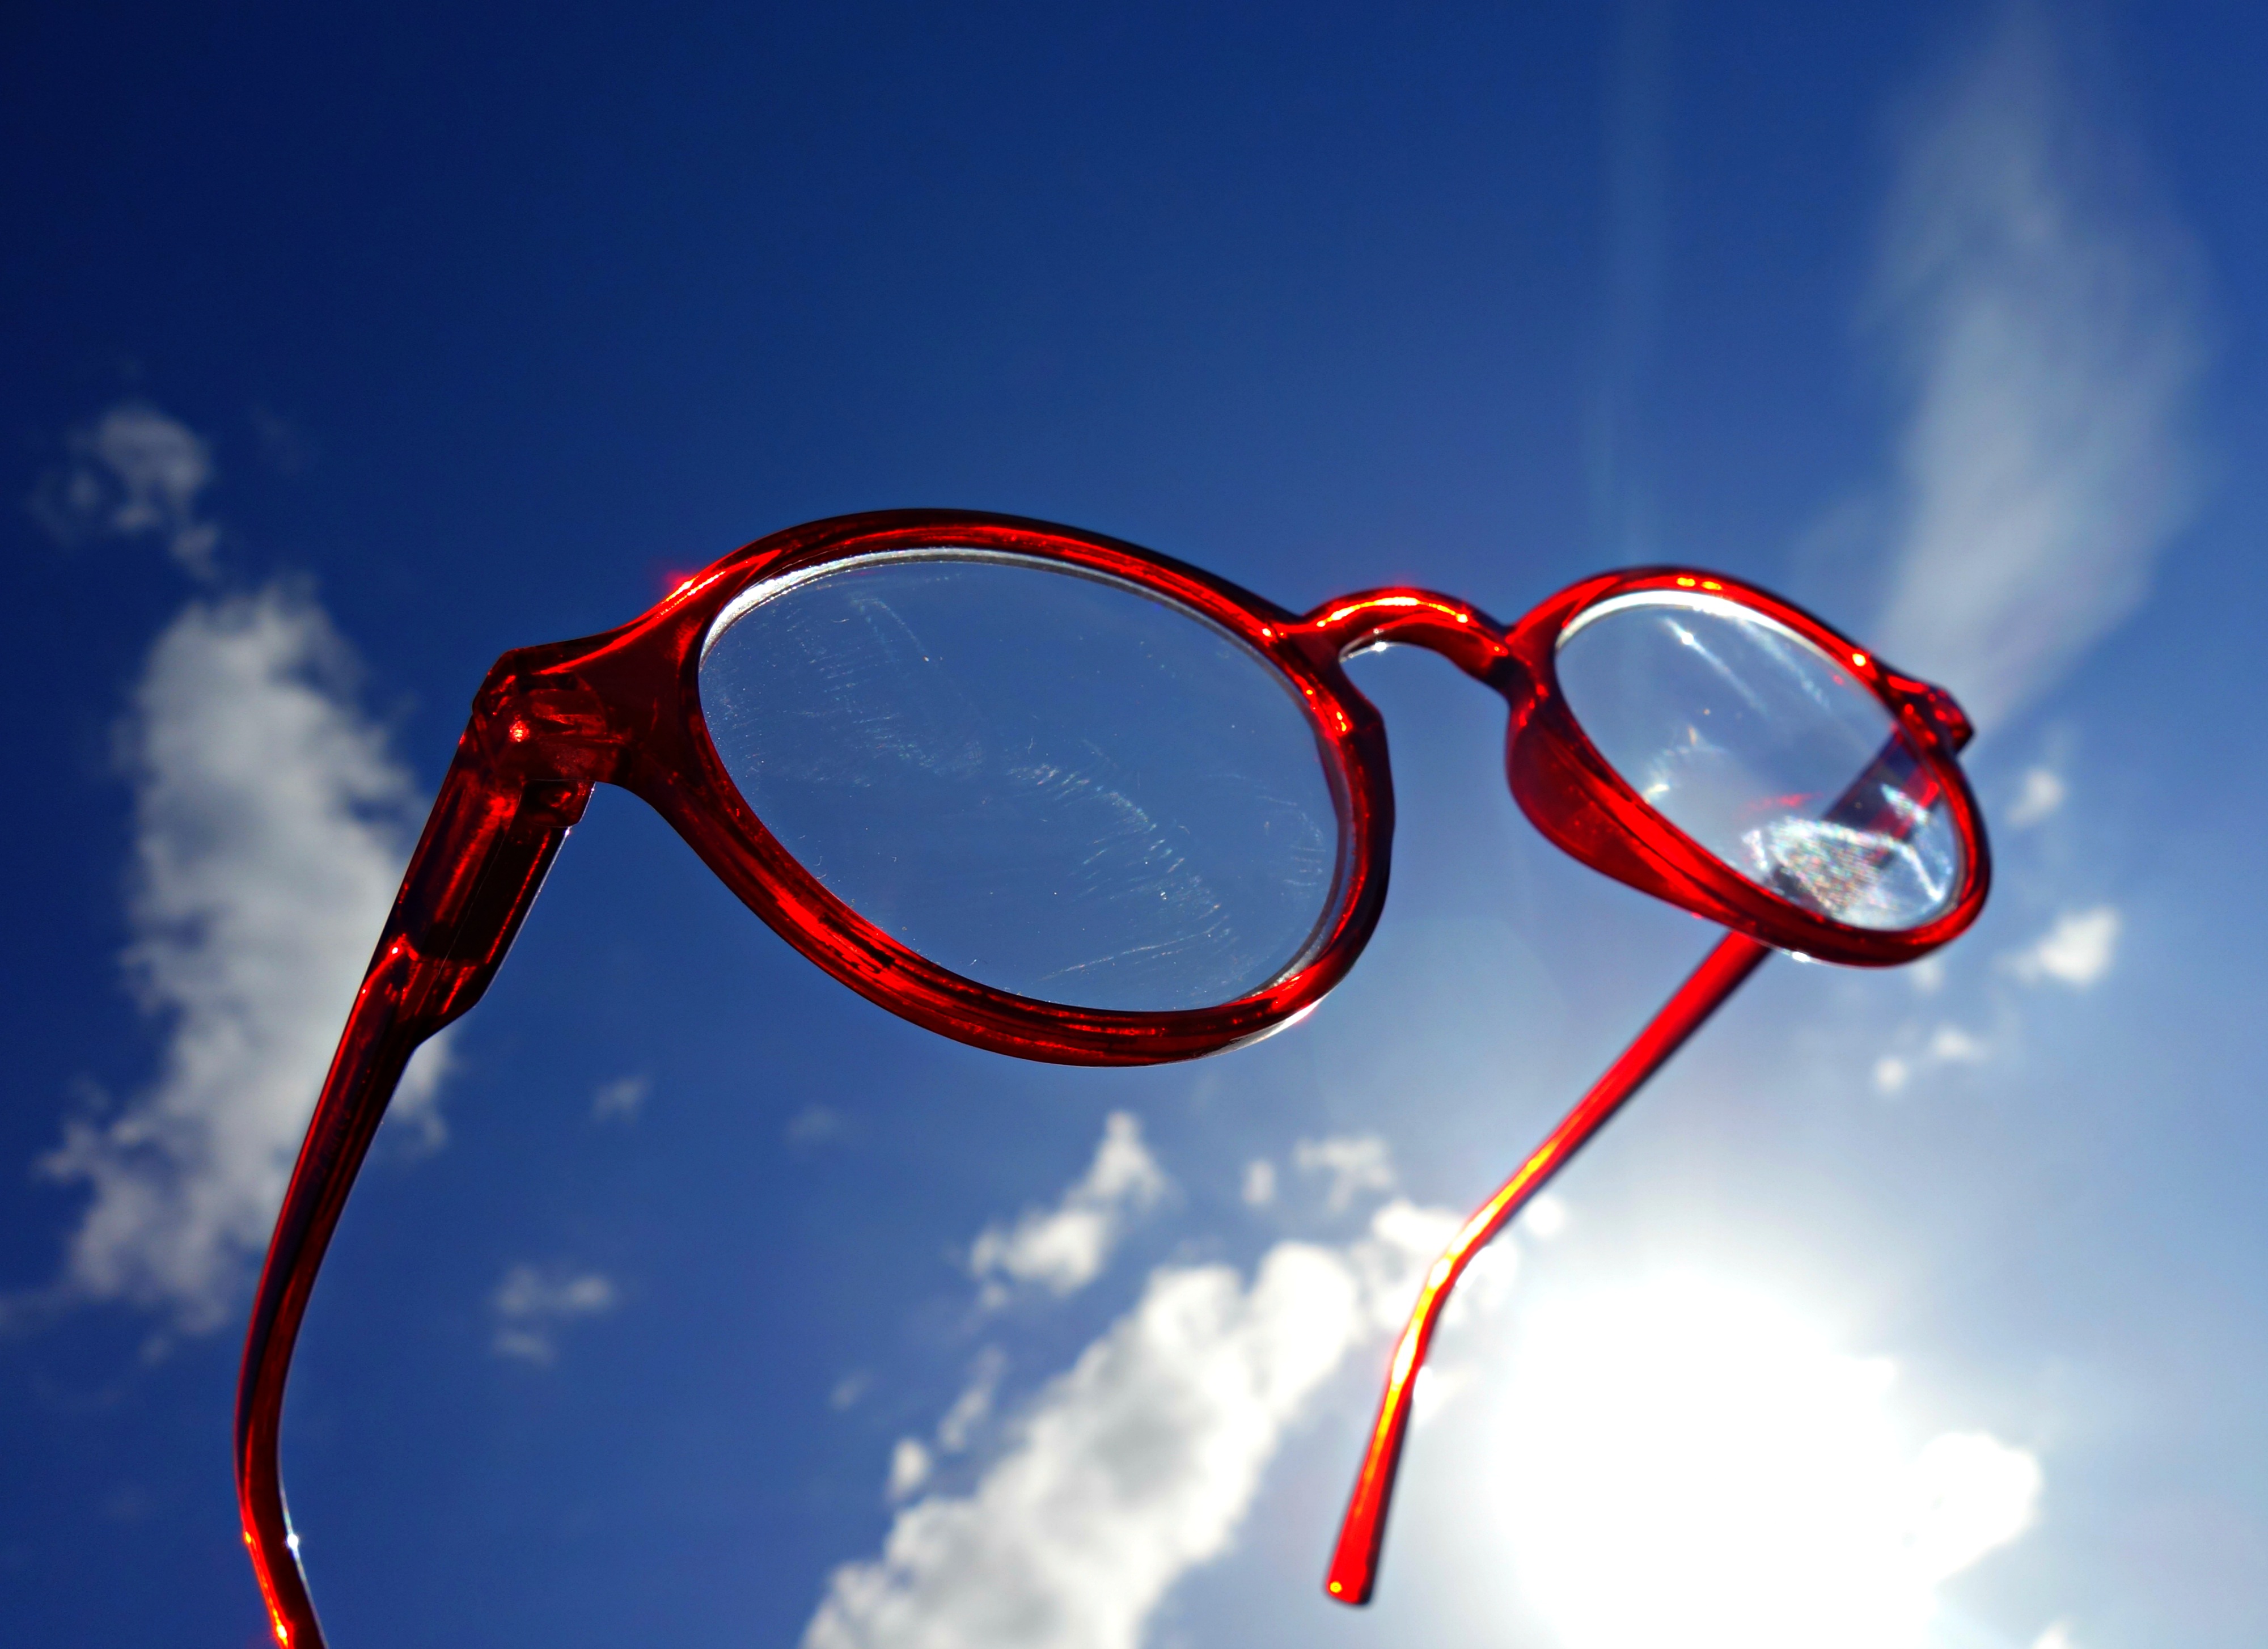
sky, sunlight, red, blue, spectacles, clouds, sunglasses, vision, glasses, eyewear, optical, eyesight, vision care